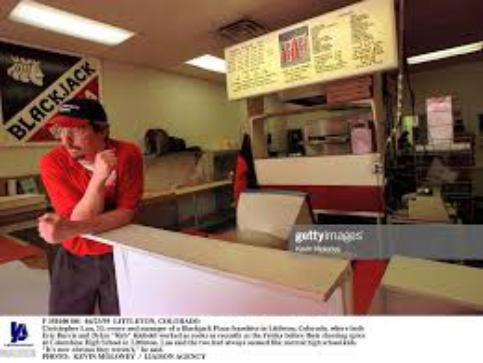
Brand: Blackjack Pizza
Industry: Food